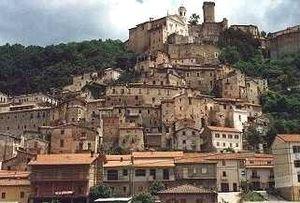
Cantalice est une commune italienne de la province de Rieti dans la région Latium en Italie. La famille De Cantalice a en parti immigré en France.